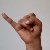
The image shows a hand gesture representing the letter 'J' in Indian Sign Language.